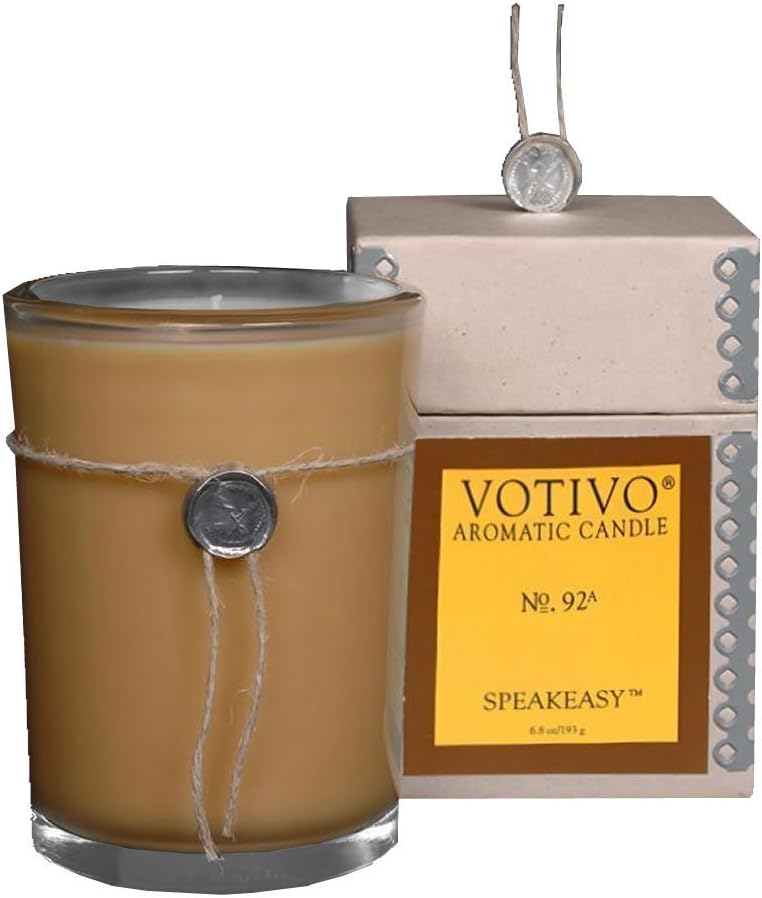
Votivo - Speakeasy Candle
Category: Amazon Home
Swing open the door to a grand storehouse of aged oak barrels, brimming with the intoxicating aroma of spices, fermented fruit, and a delicate touch of caramelized sweetness. An ode to meticulously preserved tradition crafted with impassioned expertise and exquisite attention to detail.
Features: Votivo - Speakeasy Candle